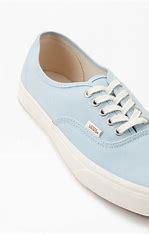
Brand: Vans
Model: Authentic